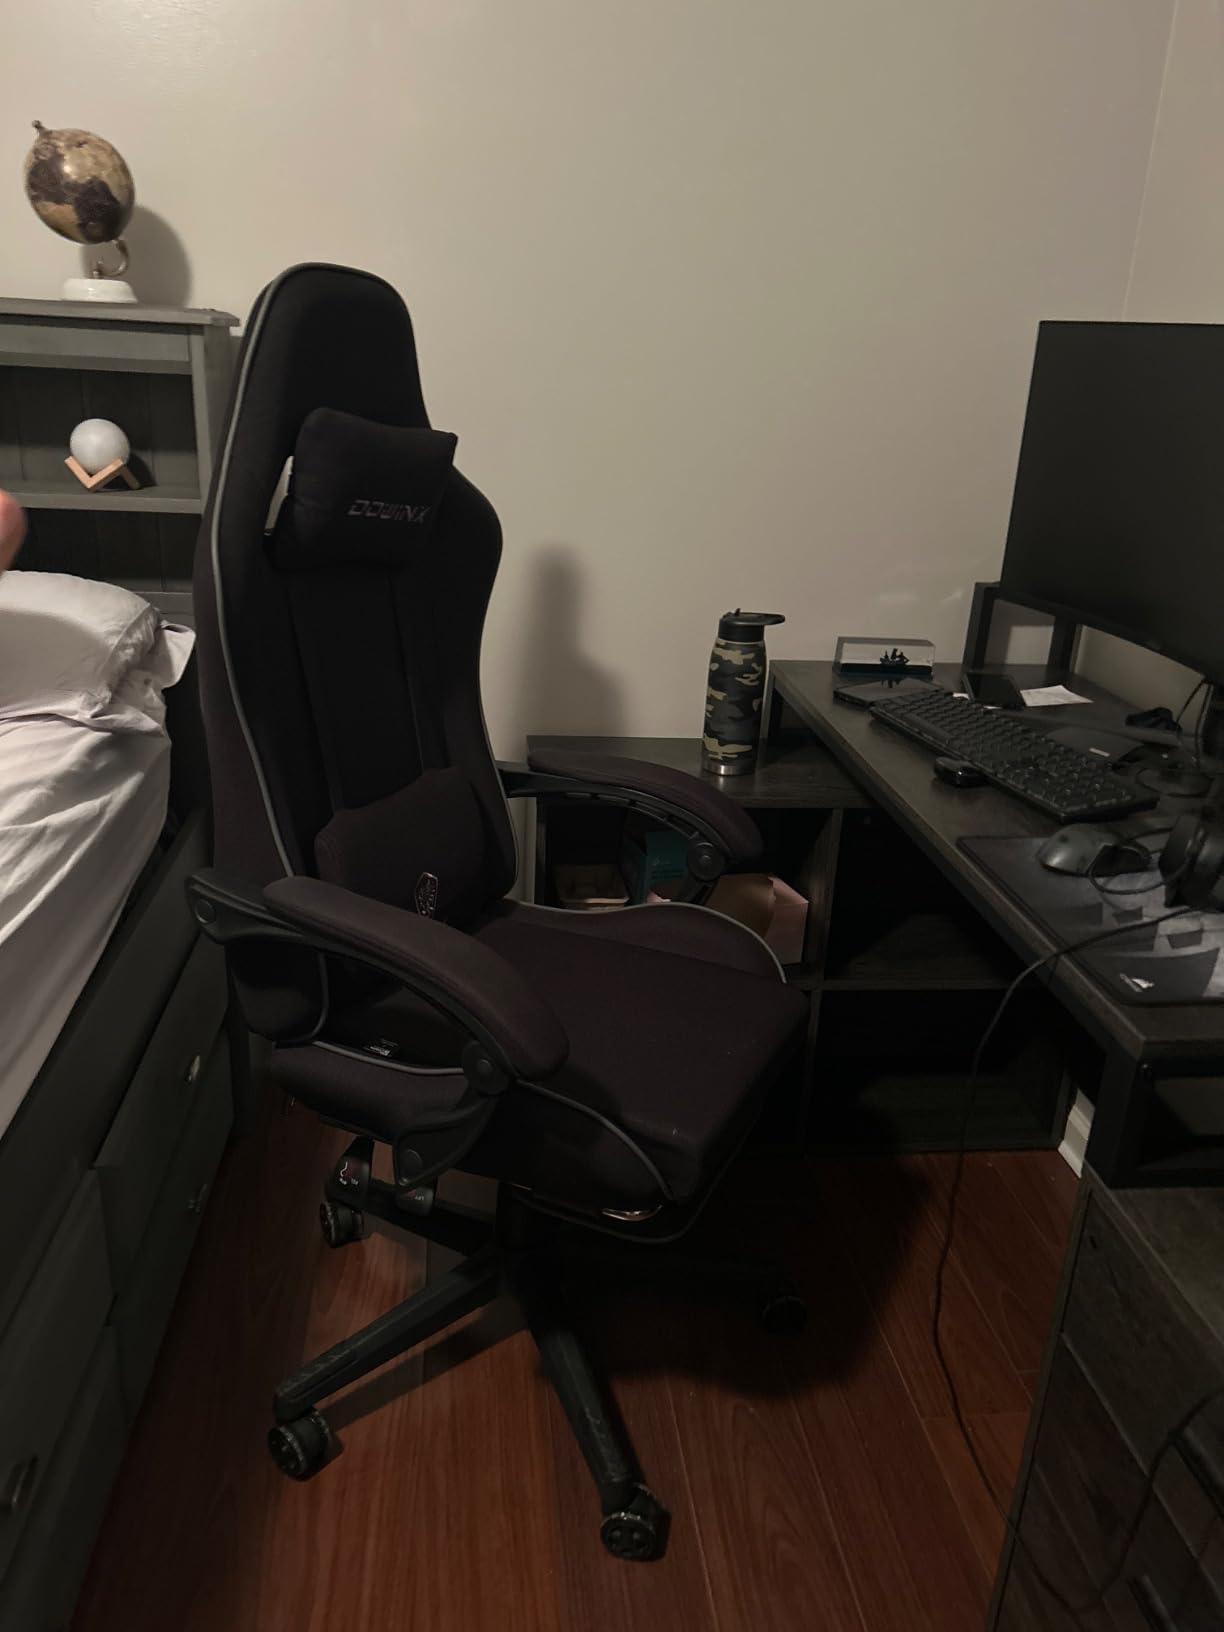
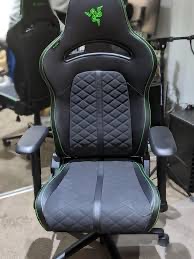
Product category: items_chair
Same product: no